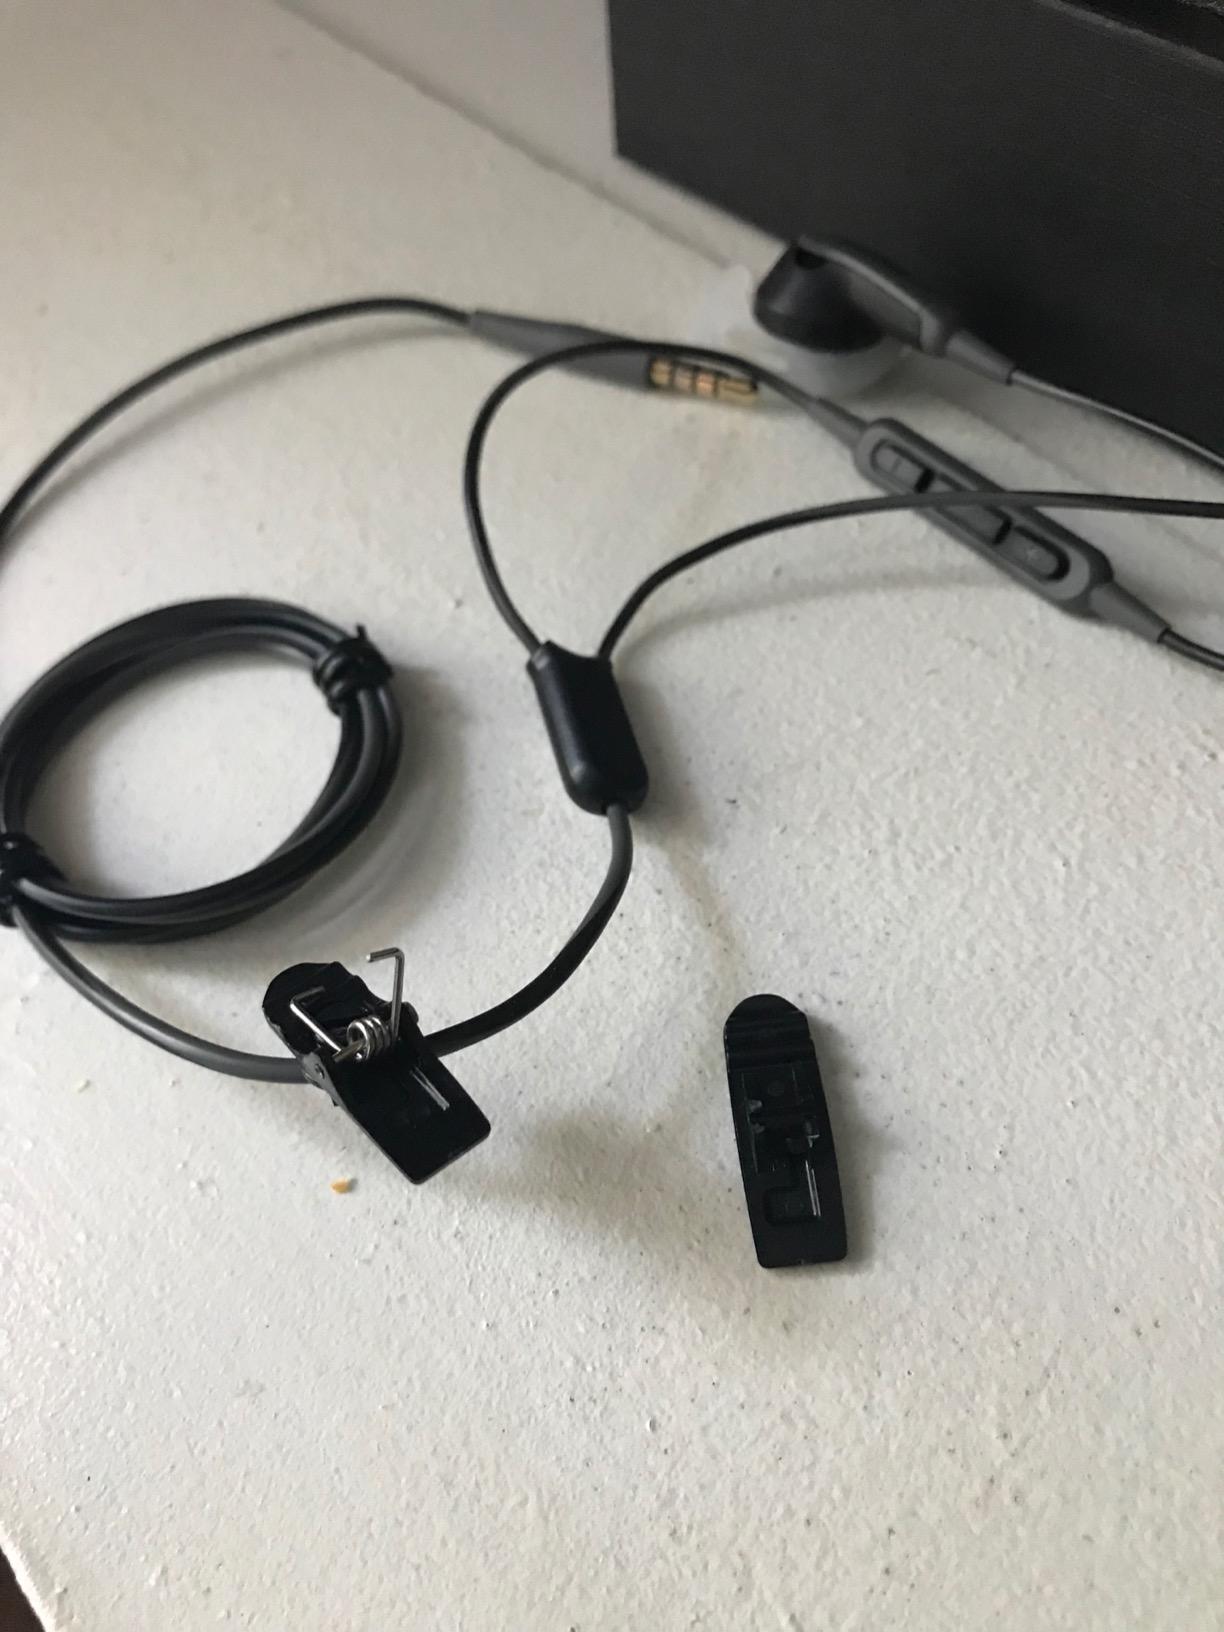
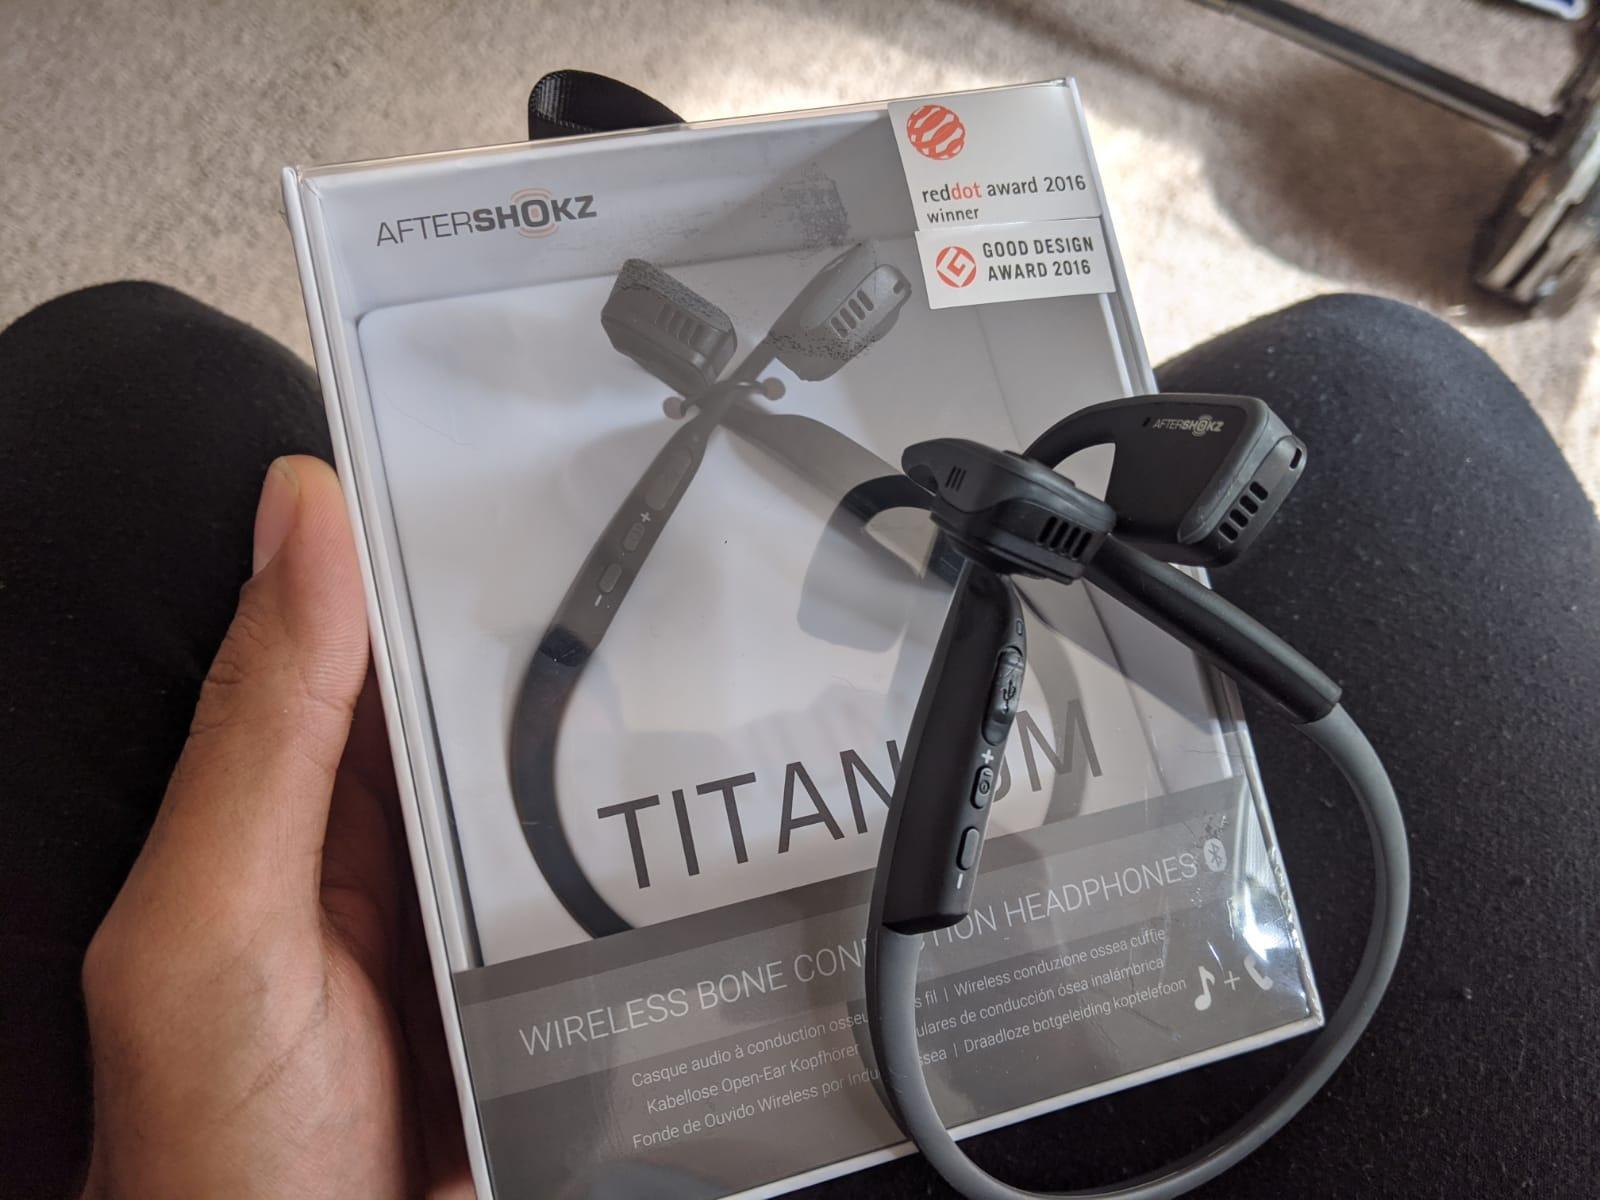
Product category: headphones
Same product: no